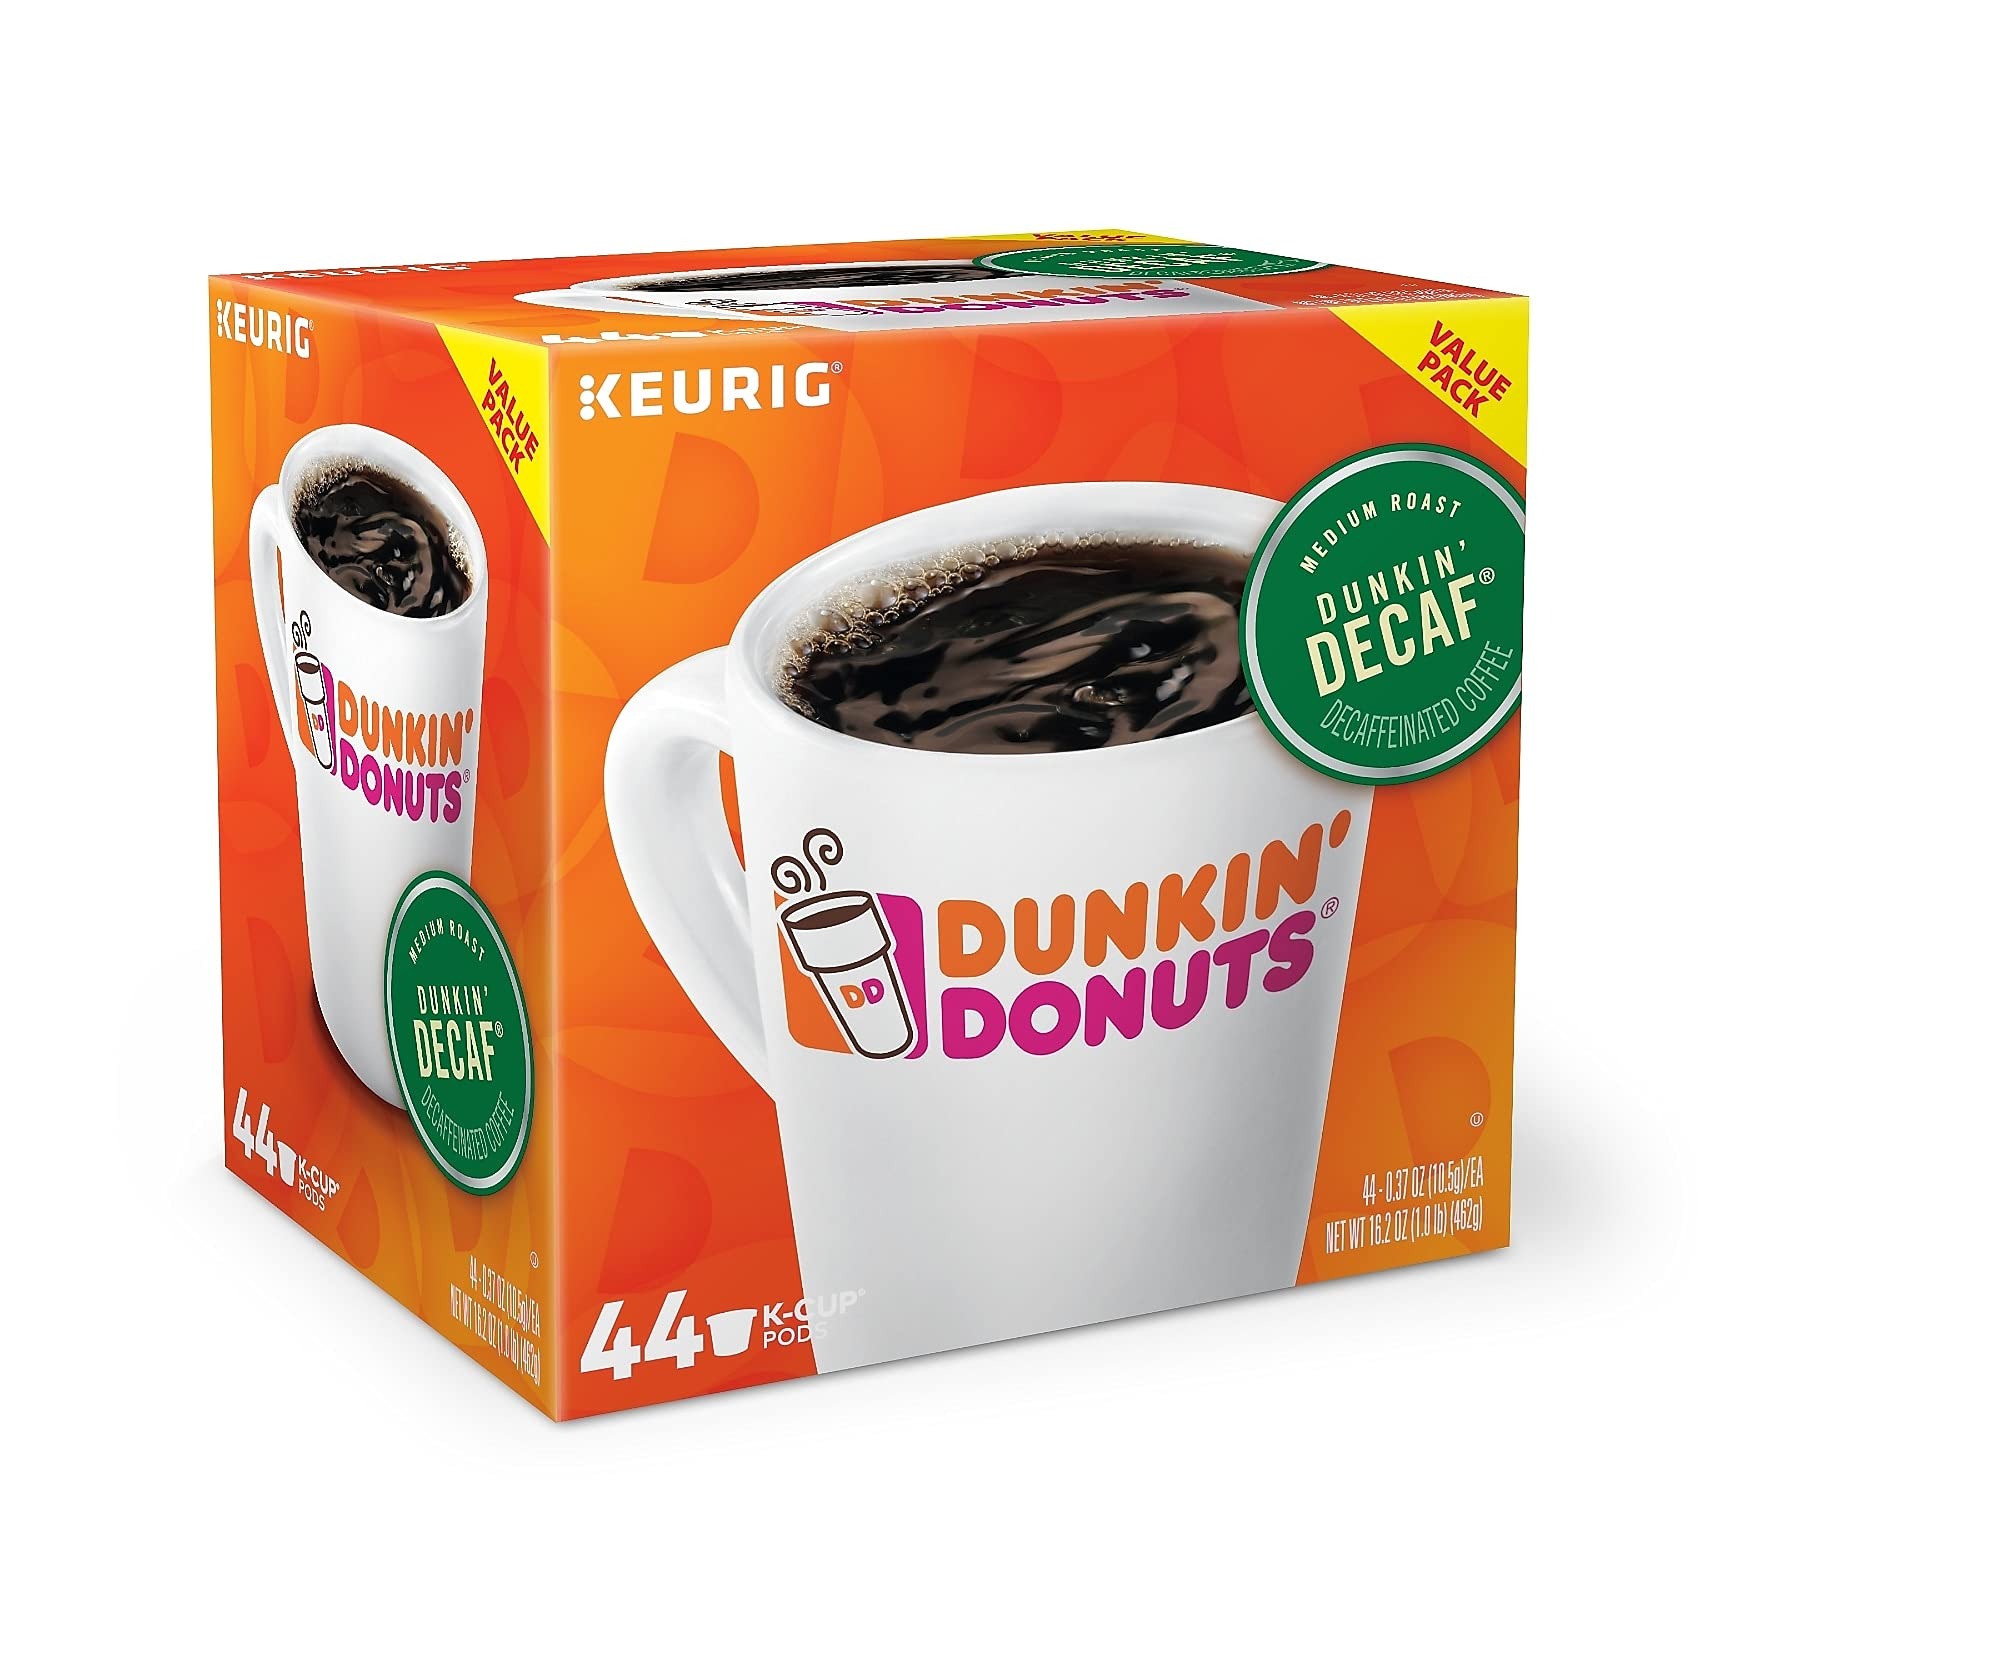
Item Name: Dunkin' Donuts Decaf Keurig® Single-Serve K-Cup® Pods, Medium Roast, Box of 44 K-Cup® Pods
Bullet Point 1: Whether you're on an afternoon cup at work or curling up with a relaxing book during a weekend evening, nothing warms you like a cup of coffee. With Dunkin' Donuts pods of coffee, you can get the flavor you love without the jolt of caffeine.
Bullet Point 2: Dunkin' Donuts decaf coffee is a decaffeinated version of Dunkin' Donuts delicious original.
Bullet Point 3: Decaffeinated coffee K-Cup Pods have a built-in coffee filter - no measuring and no mess.
Bullet Point 4: Dunkin' Donuts K-Cups are designed for single-cup brewing systems.
Bullet Point 5: Coffee pods contain 0.4 oz of coffee each and come in a box of 16.
Product Description: Whether you're on an afternoon cup at work or curling up with a relaxing book during a weekend evening, nothing warms you like a cup of coffee. With Dunkin' Donuts pods of coffee, you can get the flavor you love without the jolt of caffeine. Dunkin' Donuts decaf coffee is a decaffeinated version of Dunkin' Donuts delicious original. Decaffeinated coffee K-Cup Pods have a built-in coffee filter - no measuring and no mess. Dunkin' Donuts K-Cups are designed for single-cup brewing systems. Coffee pods contain 0.4 oz of coffee each and come in a box of 16. Dunkin' Donuts is not affiliated with Keurig or K-Cup. K-Cup is a registered trademark of Keurig Incorporated. Formulated with 100% Arabica coffee beans for a bold taste.
Value: 44.0
Unit: Count

Price: 31.49